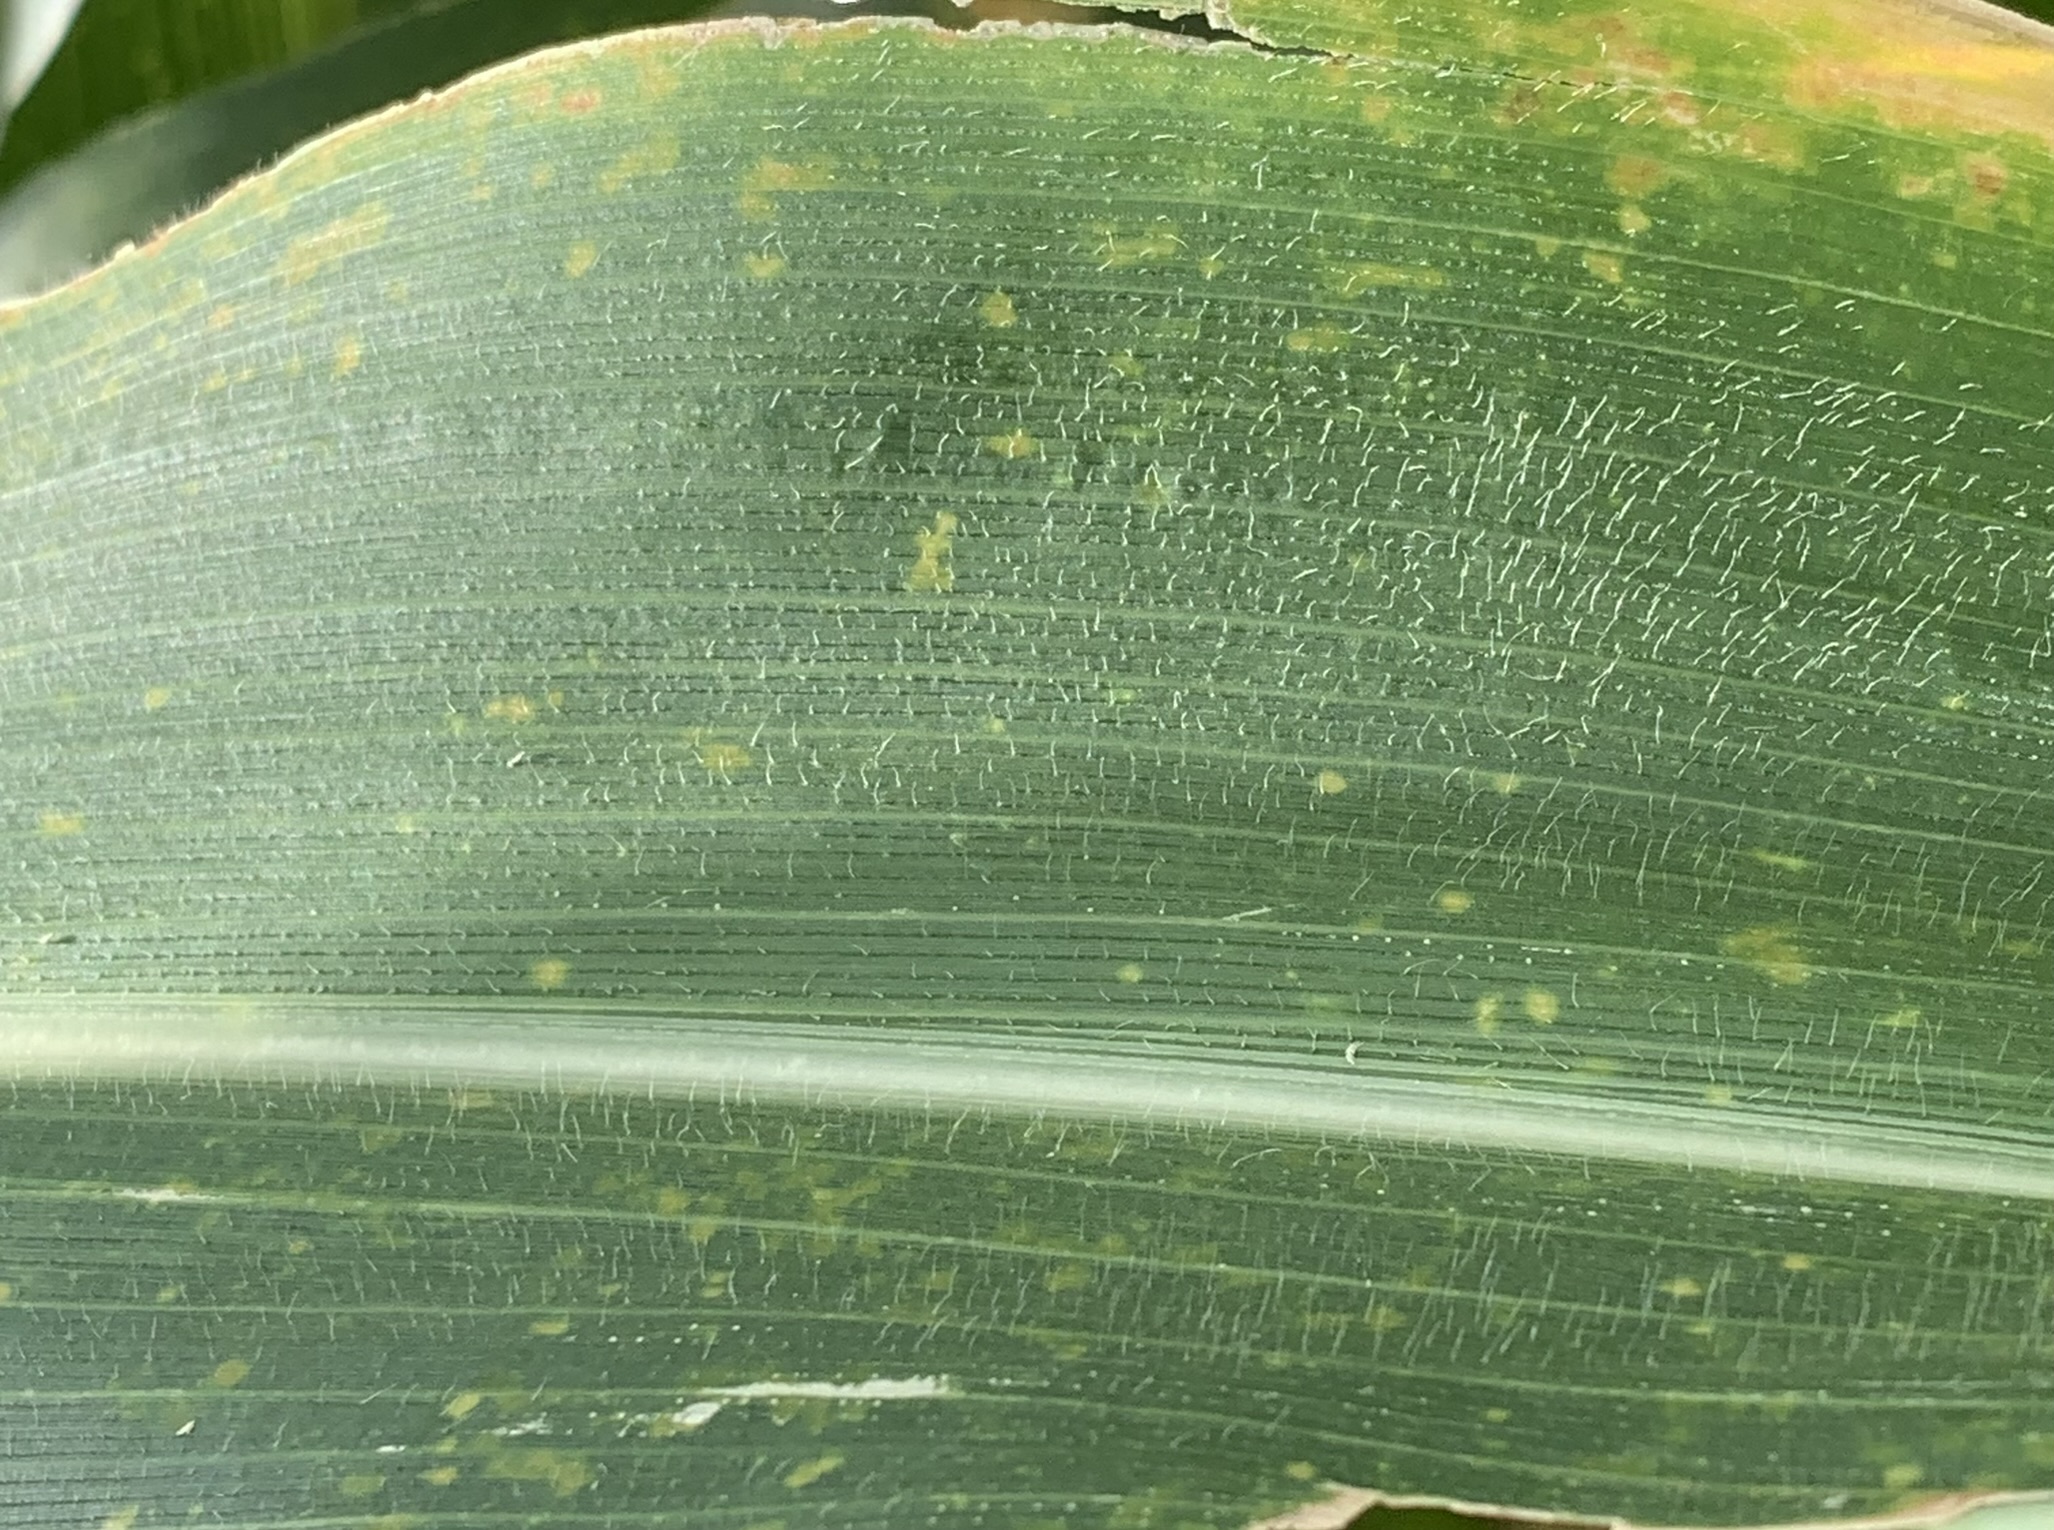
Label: MLN